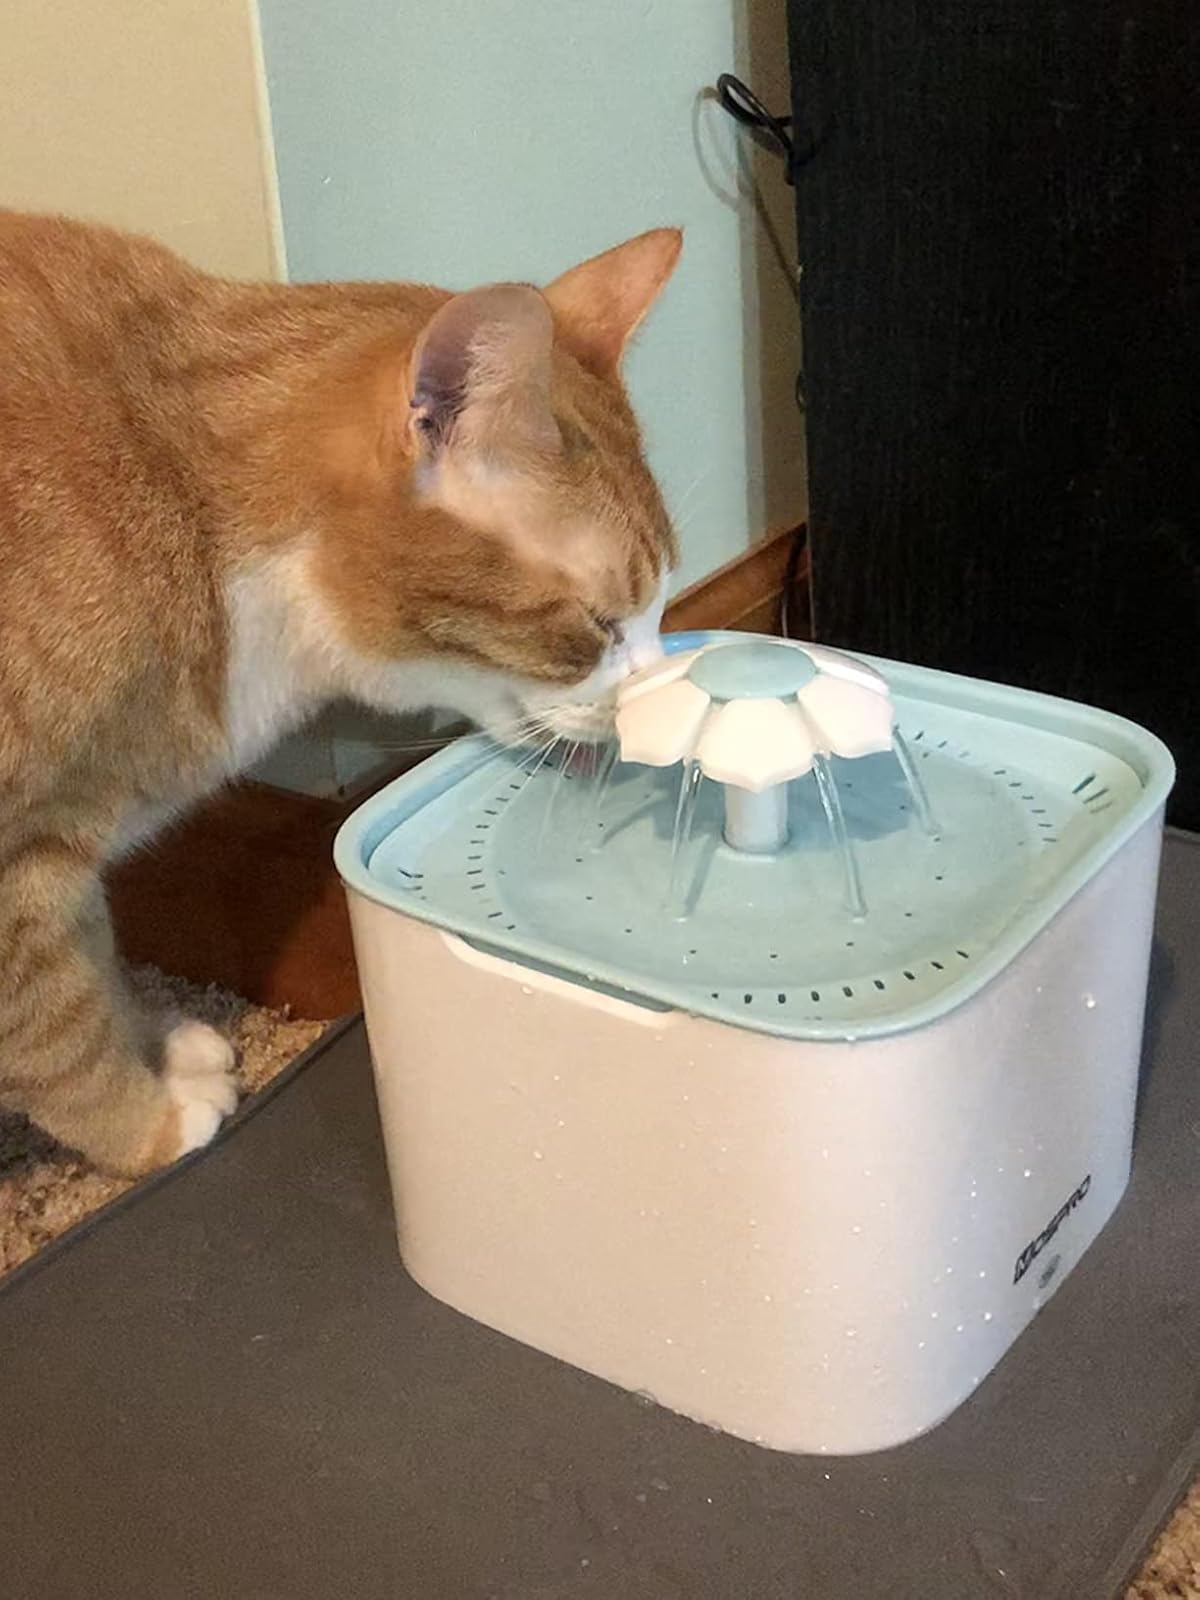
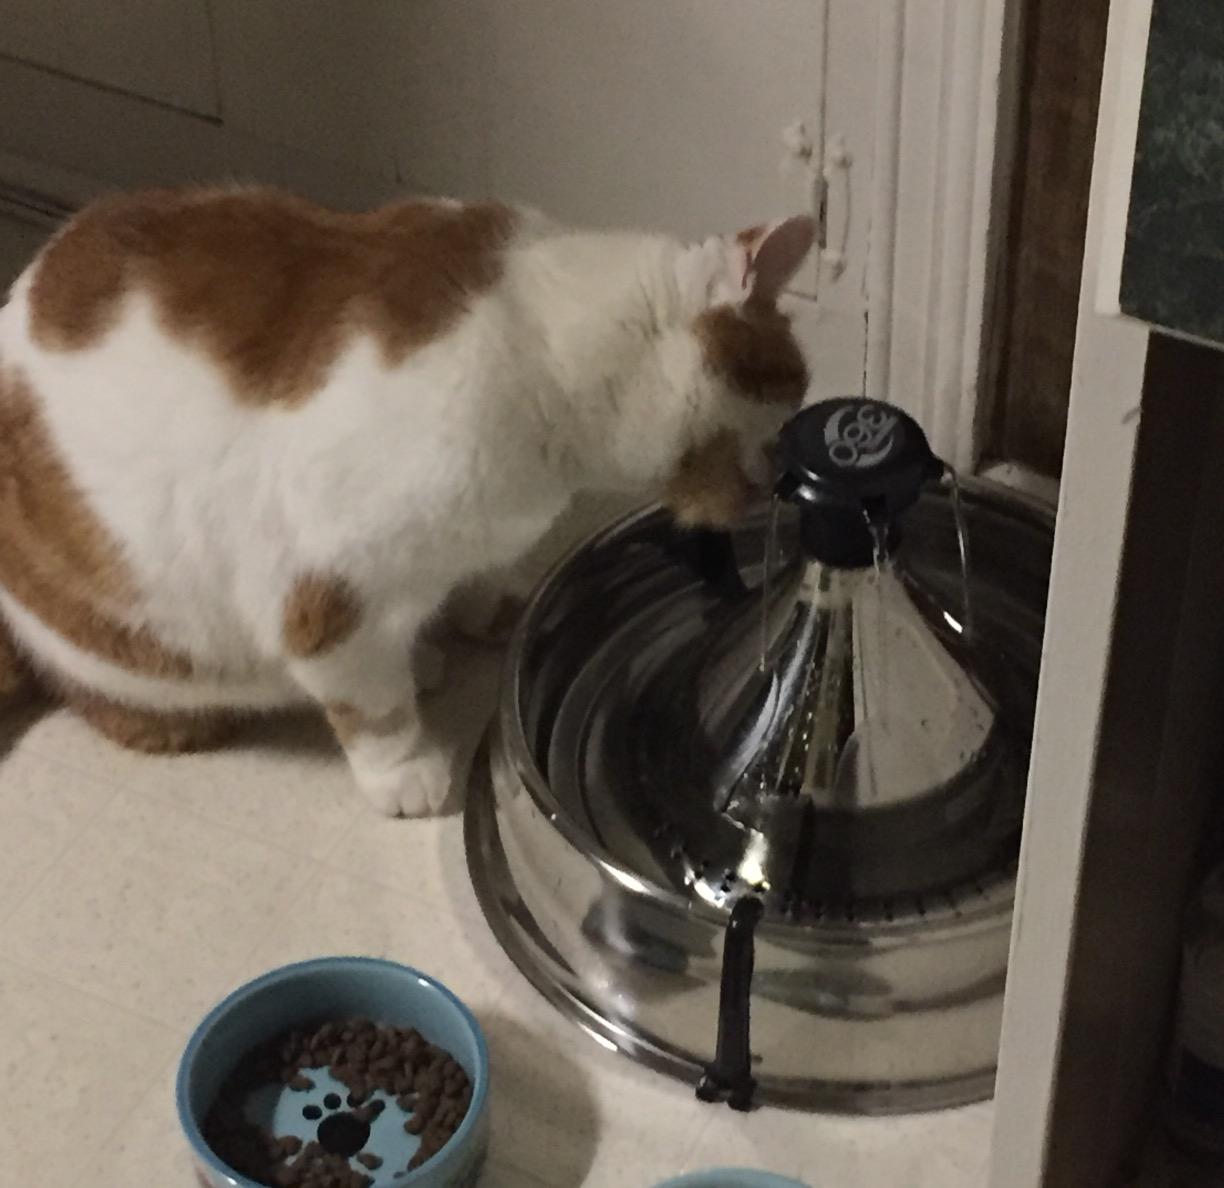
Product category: items_bowl
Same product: no